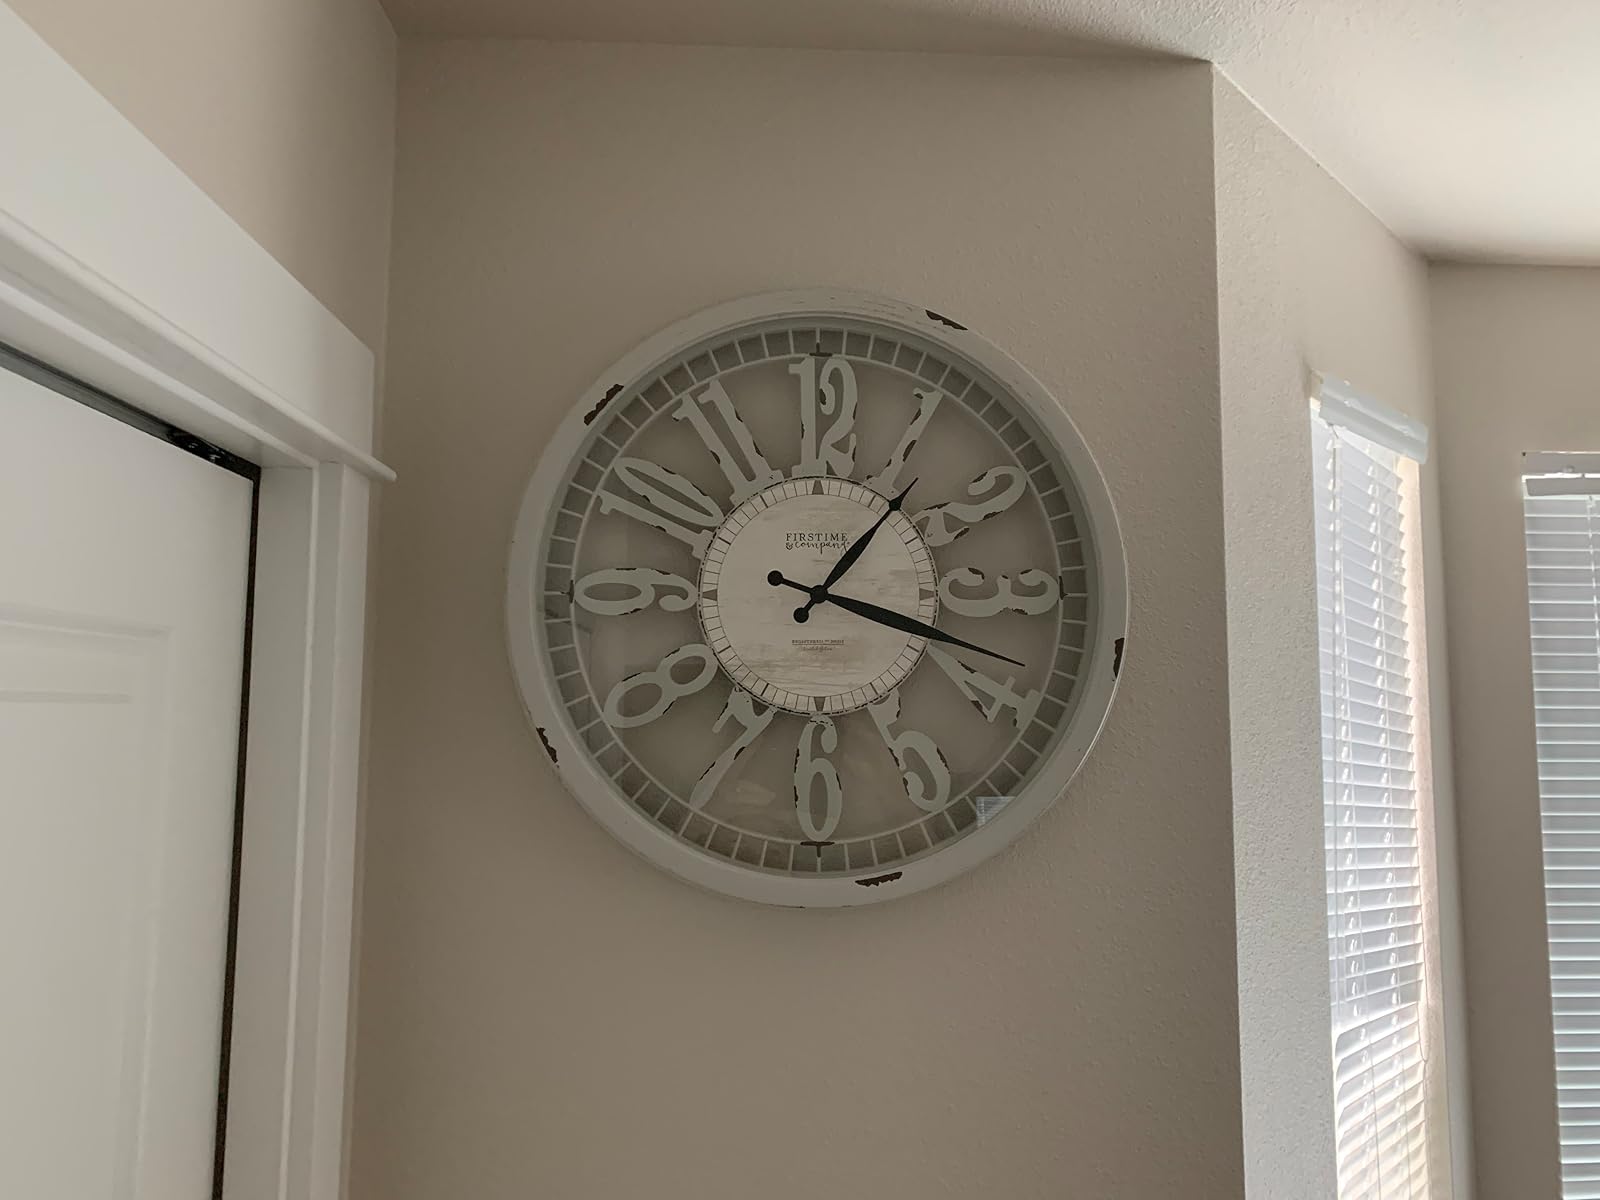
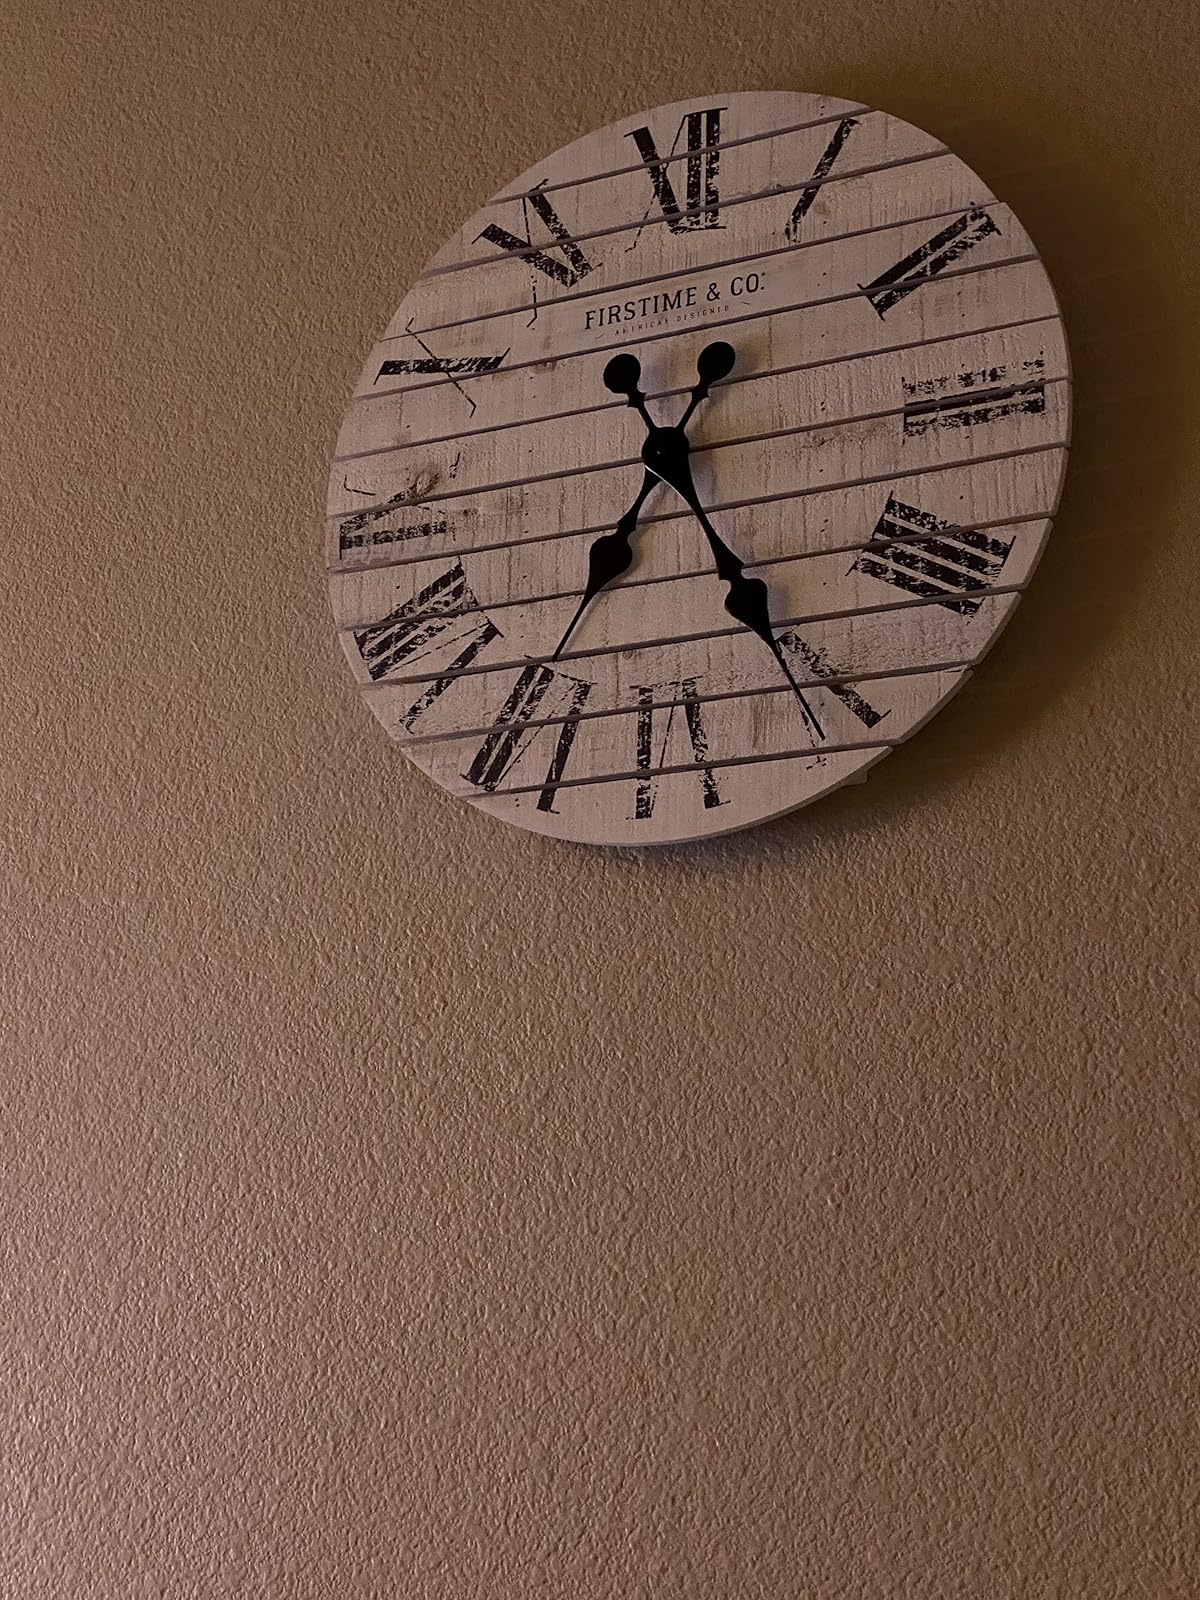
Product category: clock
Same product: no